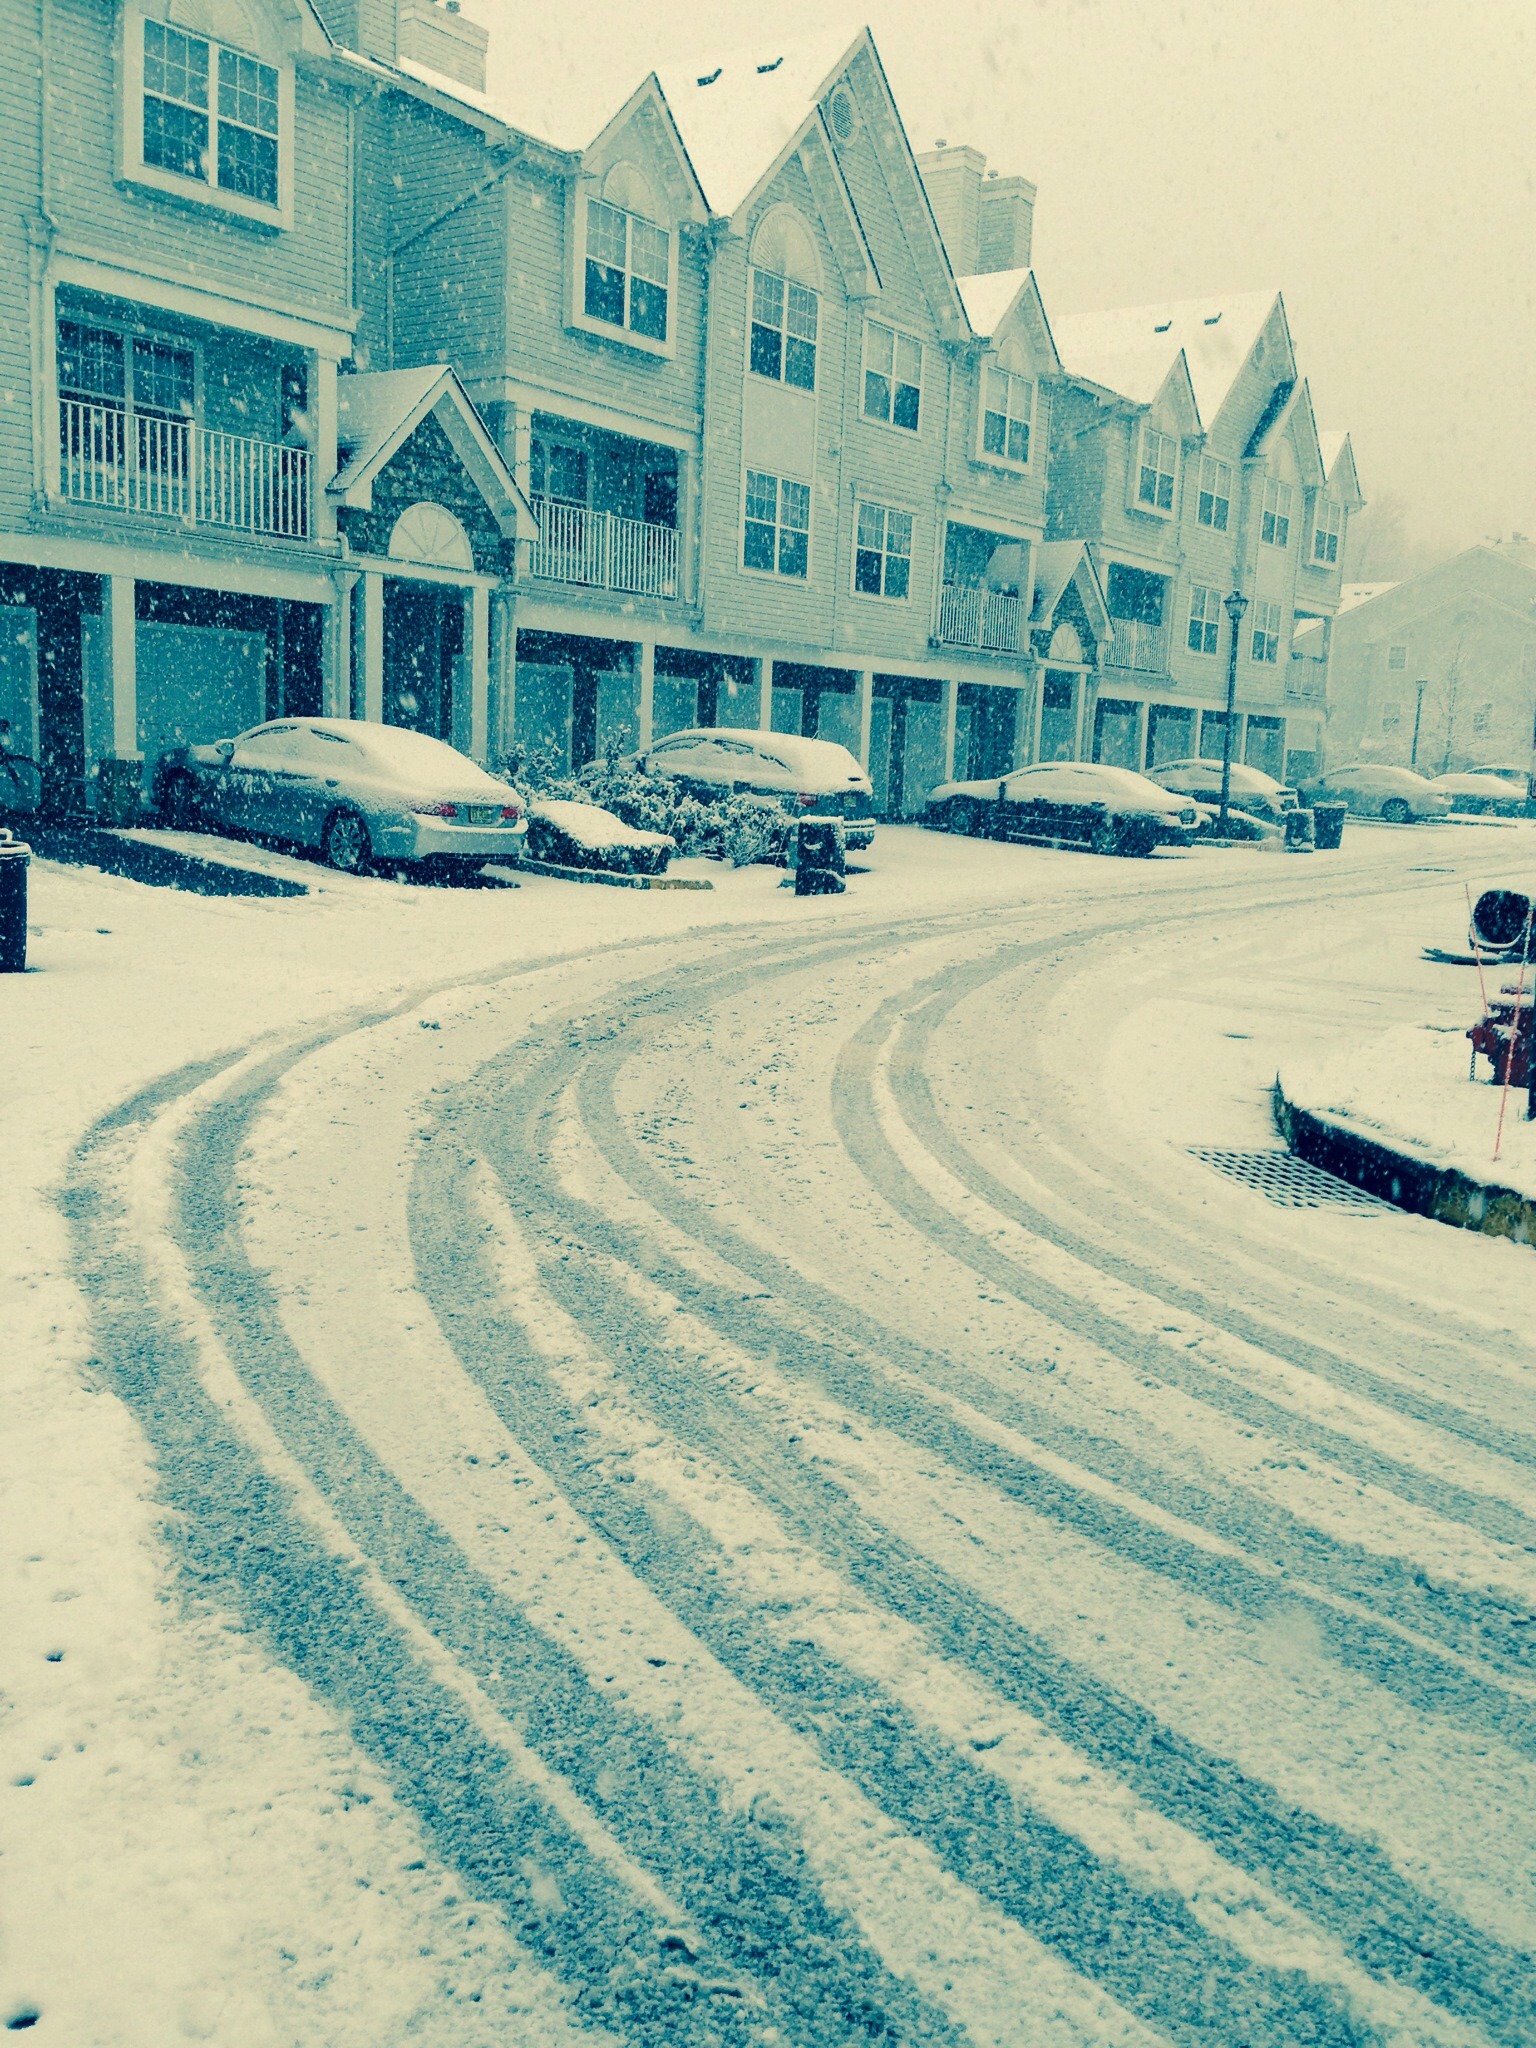
outdoor, snow, cold, winter, road, white, morning, frost, cityscape, ice, weather, snowy, frozen, season, snowfall, cool, snowstorm, blizzard, frosty, shape, snow storm, residential area